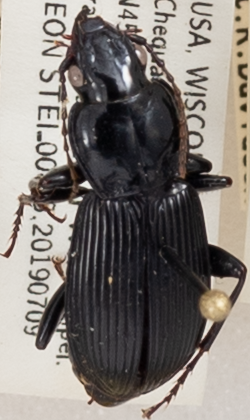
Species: Pterostichus novus
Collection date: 2019-07-09
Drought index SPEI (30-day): -0.32
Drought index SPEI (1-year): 1.69
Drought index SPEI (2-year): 0.9